The Grapes of Wrath (opera)

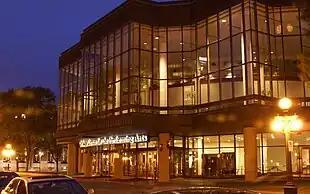
Ordway Center for the Performing Arts in Saint Paul, Minnesota where "The Grapes of Wrath" had its world premiere

"Setting: Oklahoma, Southwestern United States, and California in the mid-1930s"